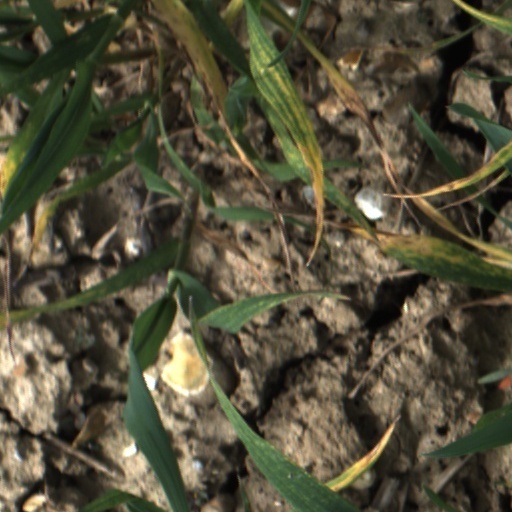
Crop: wheat